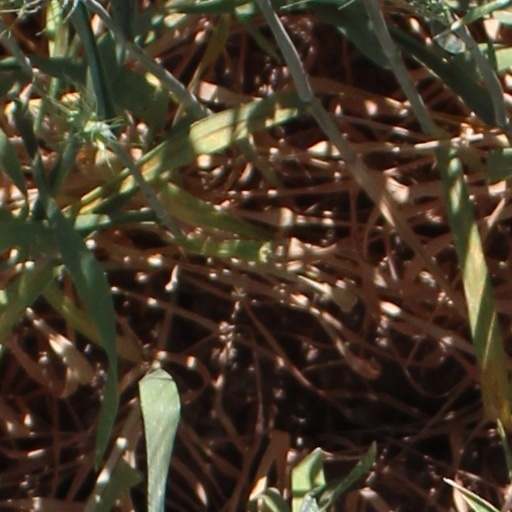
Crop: wheat